List of red seaweeds of the Cape Peninsula and False Bay

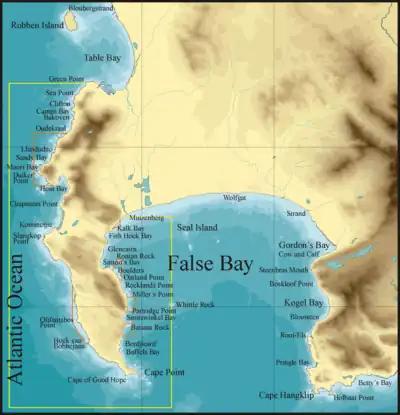
Map of the Cape Peninsula and False Bay coastline showing some of the landmarks referred to in species range statements. Melkbosstrand is a few kilometers north of the displayed area on the west coast. Cape Hangklip is shown on the map to the south east.

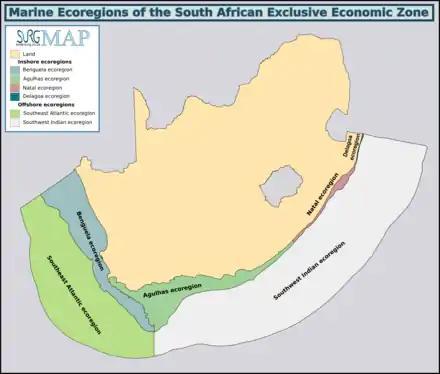
Marine ecoregions of the South African exclusive economic zone

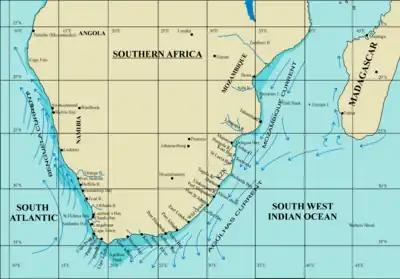
Map of the Southern African coastline showing some of the landmarks referred to in species range statements.

This is a list of red seaweeds recorded from the oceans bordering The Cape Peninsula in South Africa from Melkbosstrand on the West Coast to Cape Hangklip on the South Coast.